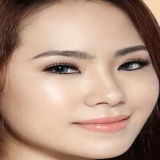
ca sĩ Lương Bích Hữu